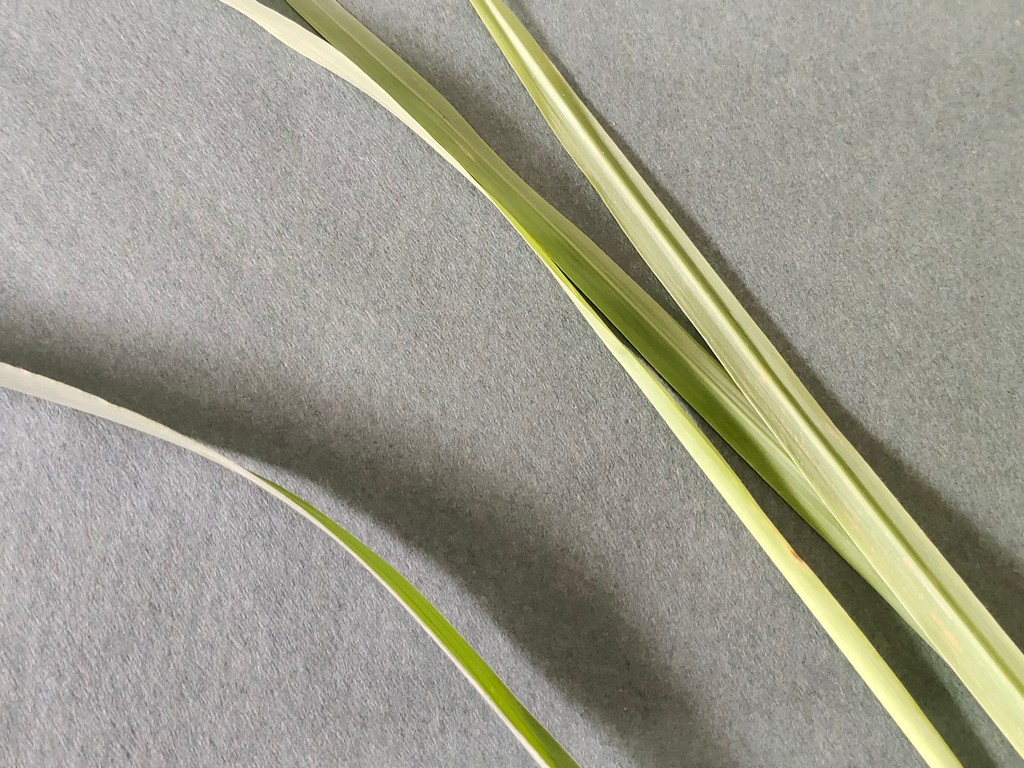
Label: Healthy